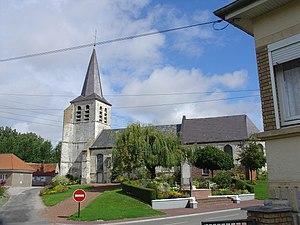
Église de Conchy-sur-Canche
Conchy-sur-Canche est une commune française située dans le département du Pas-de-Calais en région Hauts-de-France.